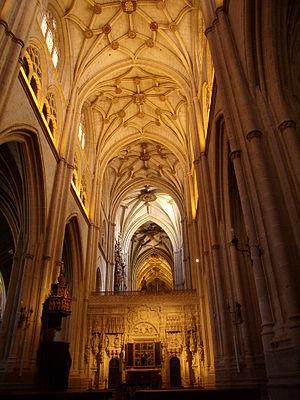
La cathédrale San Antolín se trouve dans la ville espagnole de Palencia, dans la Communauté autonome de Castille-et-León. Elle est avant tout de style gothique, avec des ajouts postérieurs renaissance, baroques et plateresques. En Espagne on l'appelle populairement la Bella Desconocida du fait de son manque de notoriété dans le pays, bien qu'il s'agisse d'un édifice de pur style gothique dont l'extérieur est certes très austère, mais qui recèle à l'intérieur une belle quantité d'œuvres d'art de grande qualité et de grande valeur.